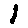
Label: 1